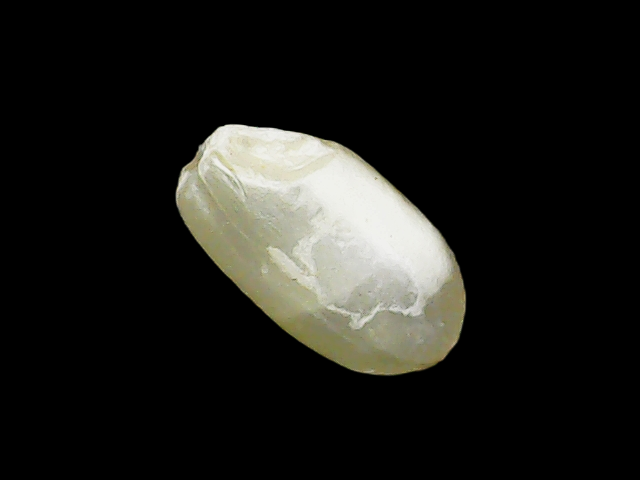
Rice variety: Binadhan8